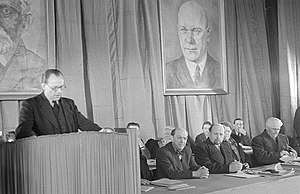
Kommunistische Partei Deutschlands / Efter krigen
Fra kongressen den 3. og 4. marts 1946, hvor KPD i Østtyskland blev lagt sammen med SPD til dannelsen af SED.
Kommunistische Partei Deutschlands var et tysk, kommunistisk, politisk parti, der eksisterede fra 1919 til 1968. I Østtyskland blev det i 1946 lagt sammen med SPD til dannelsen af SED. Partiet opstod af en samling af flere forskellige venstrerevolutionære grupper, der forenedes i løbet af Novemberrevolutionen 1918.